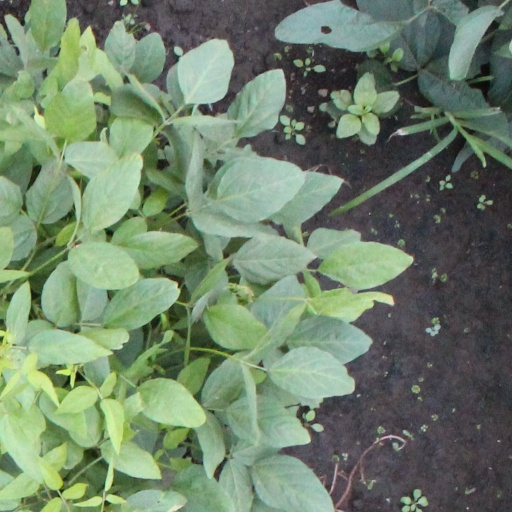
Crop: soybean